Heinz Klevenow Jr.

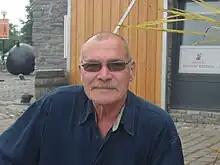
Heinz Klevenow in 2010

Klevenow was born in Prague, the son of actors Marga Legal and Heinz Klevenow. After his studies at the Ernst Busch Academy of Dramatic Arts, he joined the Landestheater Halle. He served as artistic director of the Puppentheater Halle (Halle puppet theatre) from 1978 to 1982 and then at the theatre from 1989 to 2004. His daughter, Sophie, is a film director.